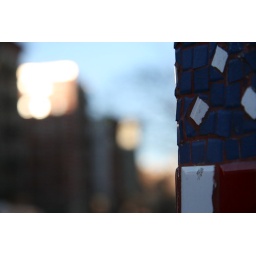
A decoration of a street lamp near St. Marks, in all it's macro-ed glory